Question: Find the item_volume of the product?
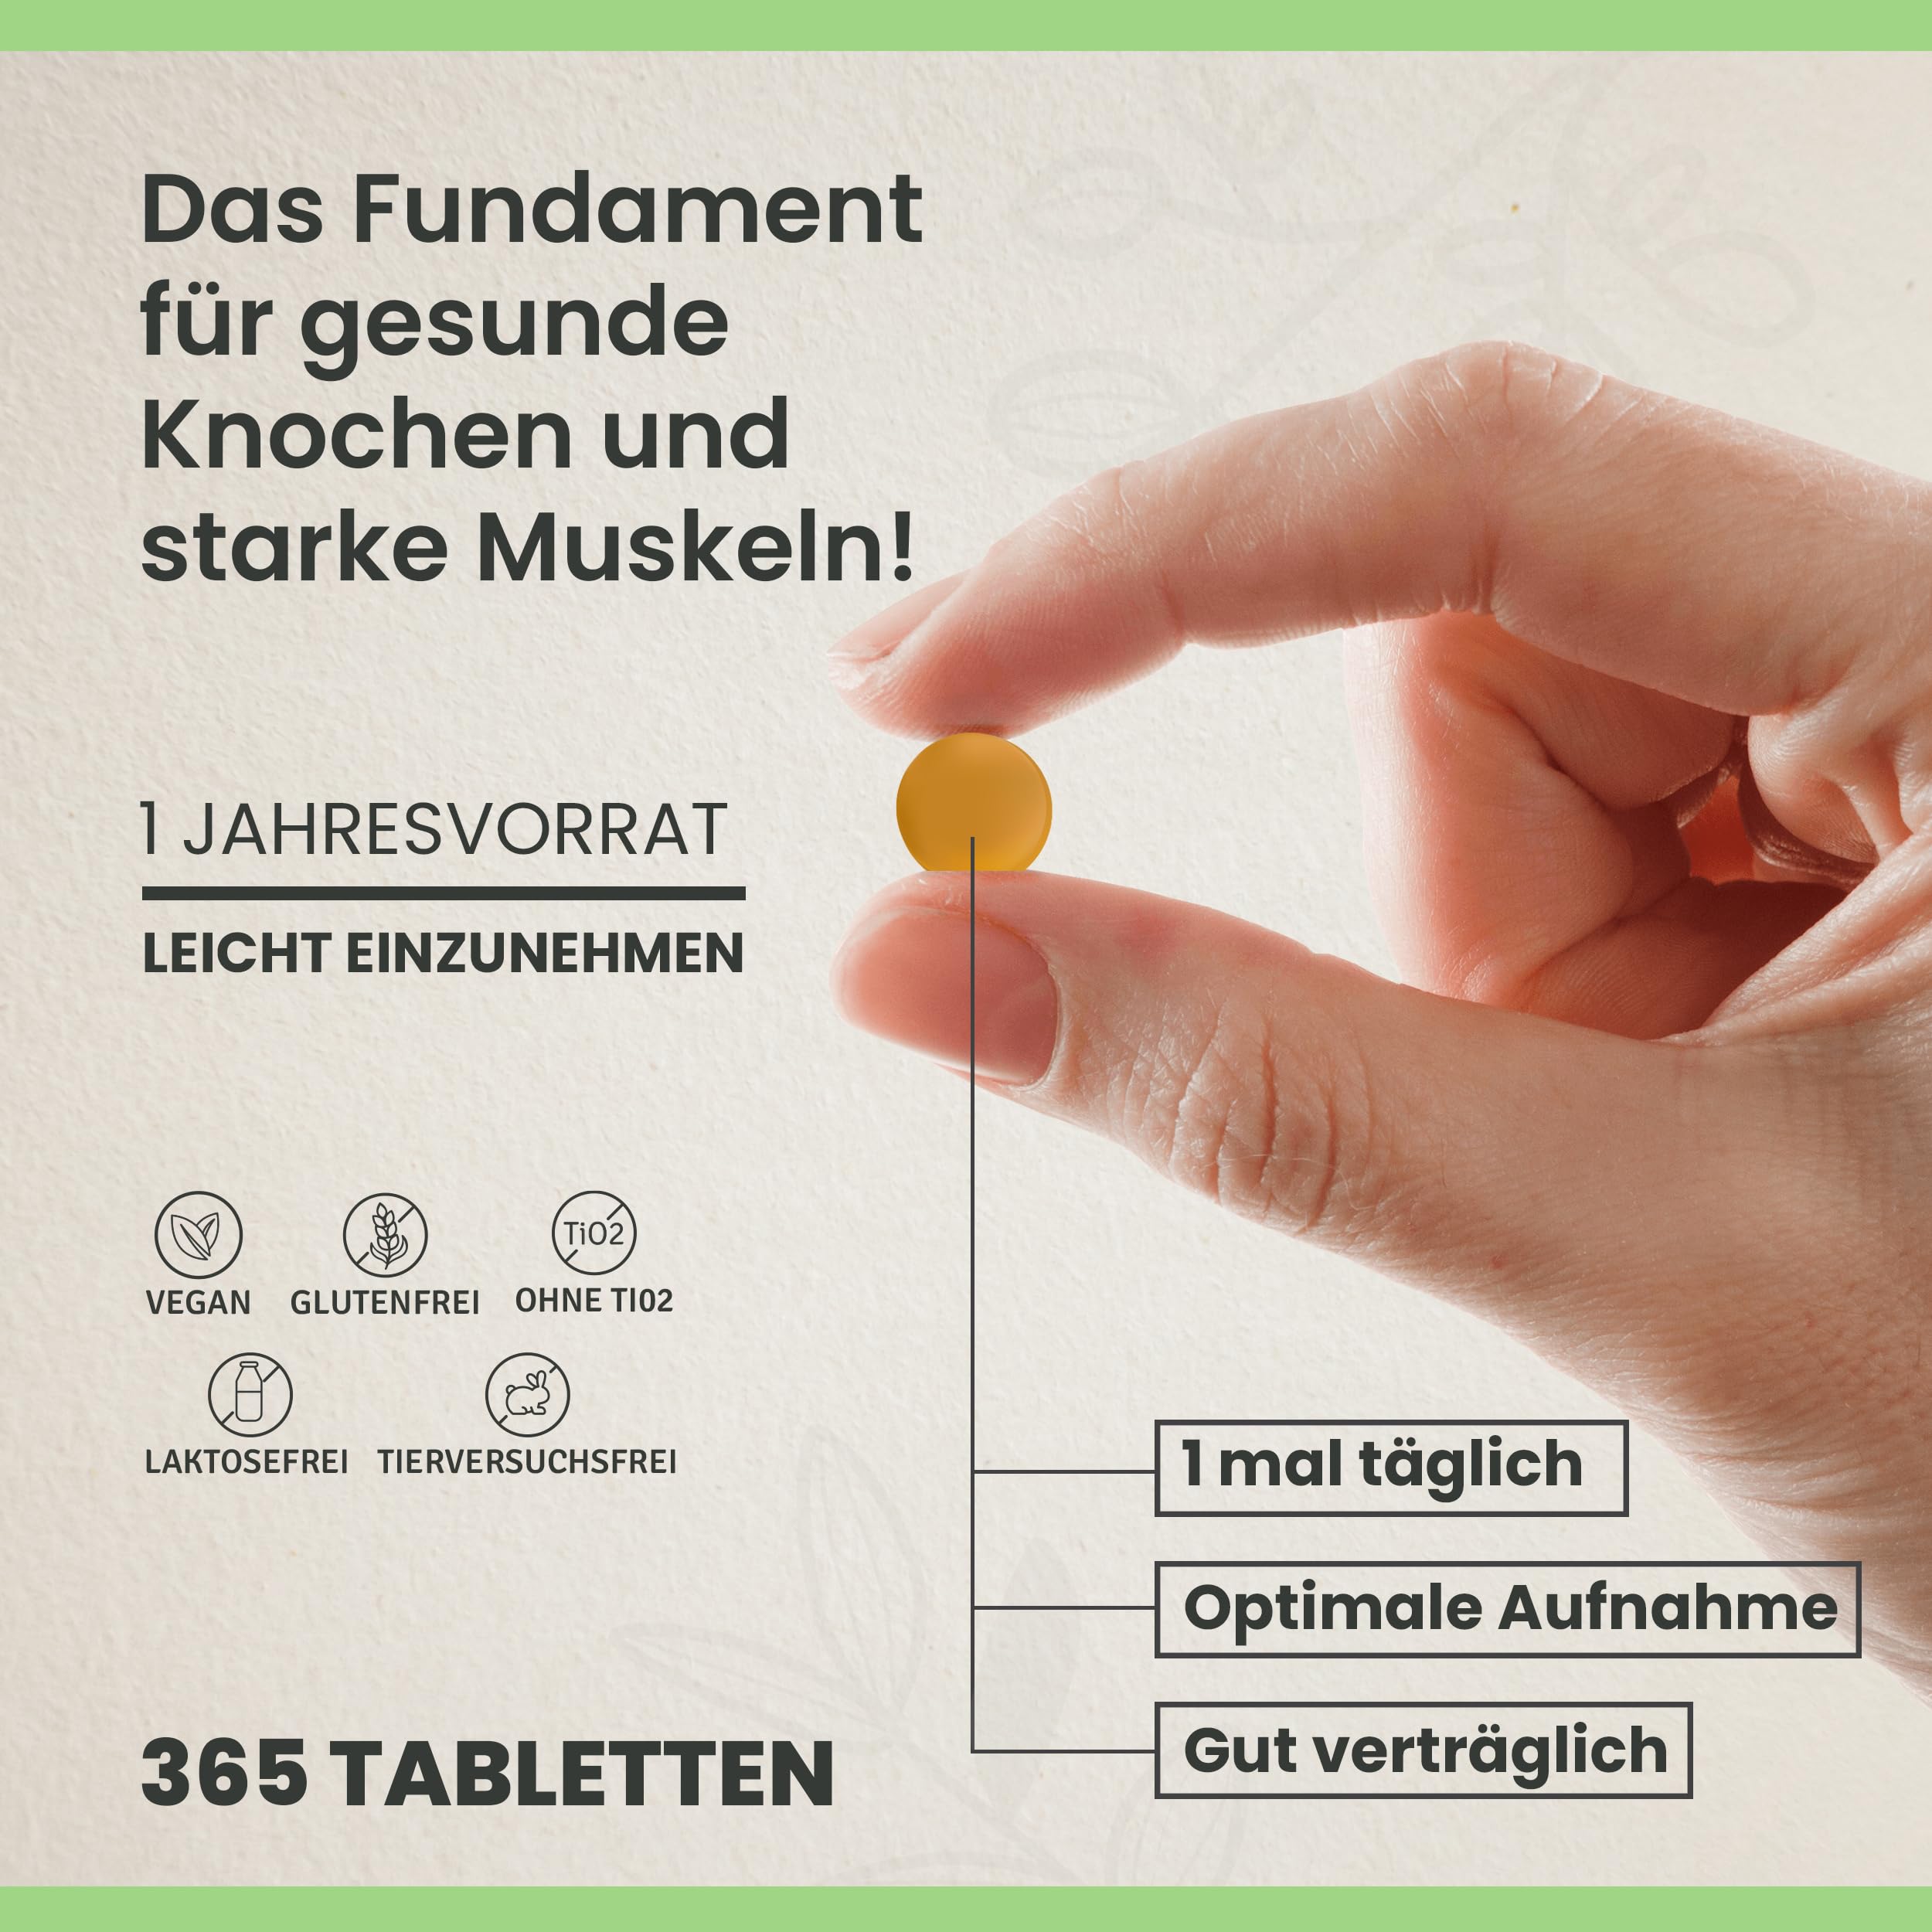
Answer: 1.0 millilitre